Maylands railway station

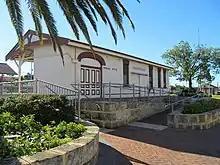
Brick building painted white

Maylands station is in the Perth suburb of Maylands, Western Australia. It is located between Whatley Crescent to the south, and Railway Parade to the north, at the intersection of Eighth Avenue, in the Maylands town centre. It is , or an eight-minute train journey from Perth station. The adjacent stations are Mount Lawley towards Perth and Meltham towards Midland or High Wycombe. The station is within fare zone one.